Coat of arms of Ploiești

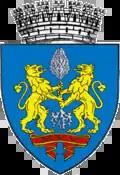
Official design of the coat of arms of Ploiești

The coat of arms of Ploiești consist of a blue shield, loaded with two golden lions, with a red tongue, which sustain a silver, uprooted oak tree. Everything is put on a red scarf with the inscription of M.V.V. initials. The shield is stamped by a mural silver crown made up of seven notched towers.